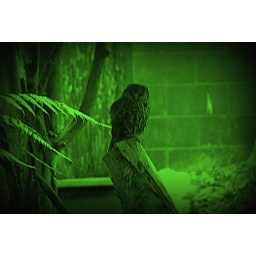
morepork in the kiwi house